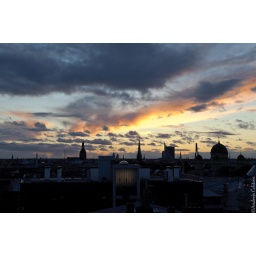
Sundusk from the roof of new building in centre of Riga